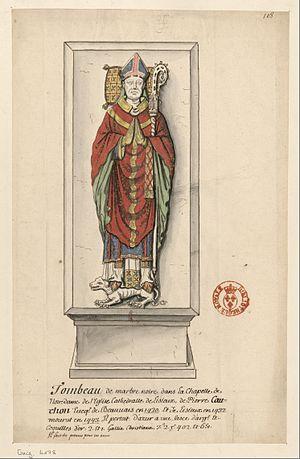
Tombeau en forme de socle vu à plat, sur lequel est couchée la statue peinte d'un prélat mitré et crossé